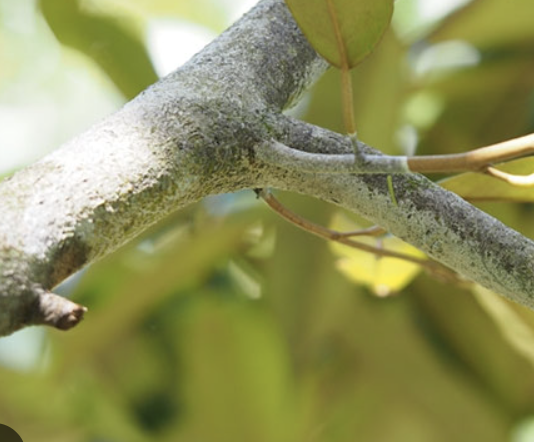
Label: pink_disease